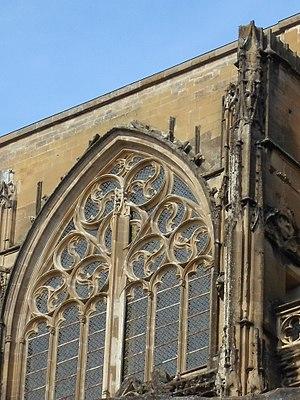
Ensemble de ""Triskel"" et ""Biskel"" - Saint Antoine l Abbaye - France (Triskelion - Triskeles)"
Le triskèle, également orthographié triskell ou triskel ou appelé aussi triskelion ou triscèle, est un symbole représentant trois jambes humaines, ou trois spirales entrecroisées, ou encore tout autre symbole avec trois protubérances évoquant une symétrie de groupe cyclique.